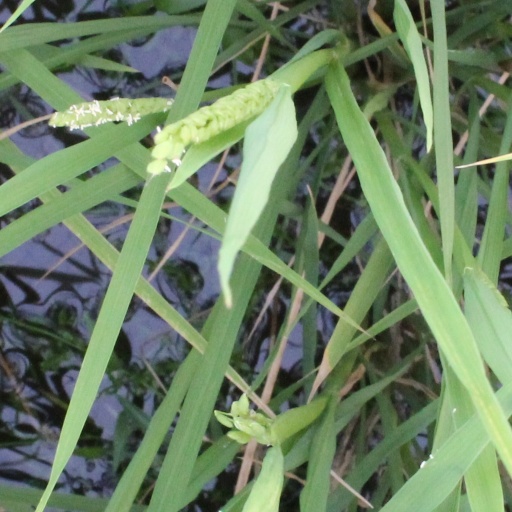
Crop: rice